Casa del Telegrafista

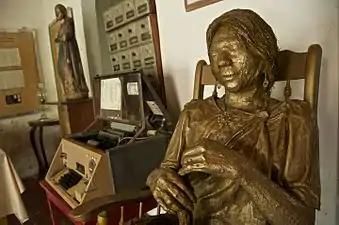
The house of the Telegraphist

Casa del Telegrafista (house of the telegrapher) is a museum in Aracataca. The town is the birthplace of author Gabriel García Márquez and photographer Leo Matiz. The museum is located to the north of the town.